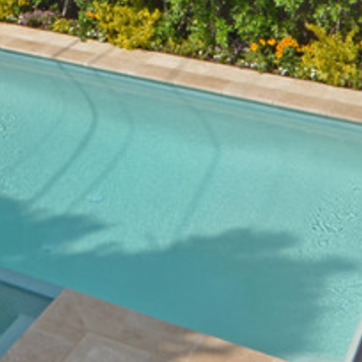
Material: water